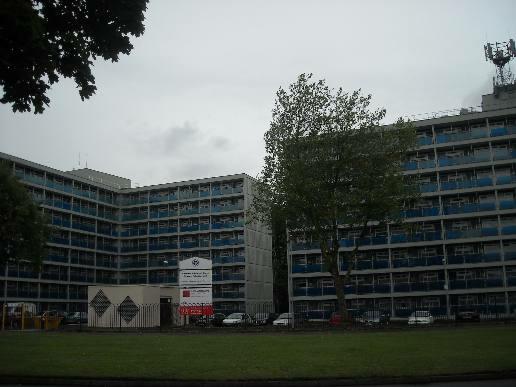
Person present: No